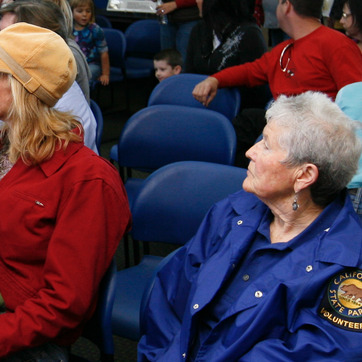
Material: plastic